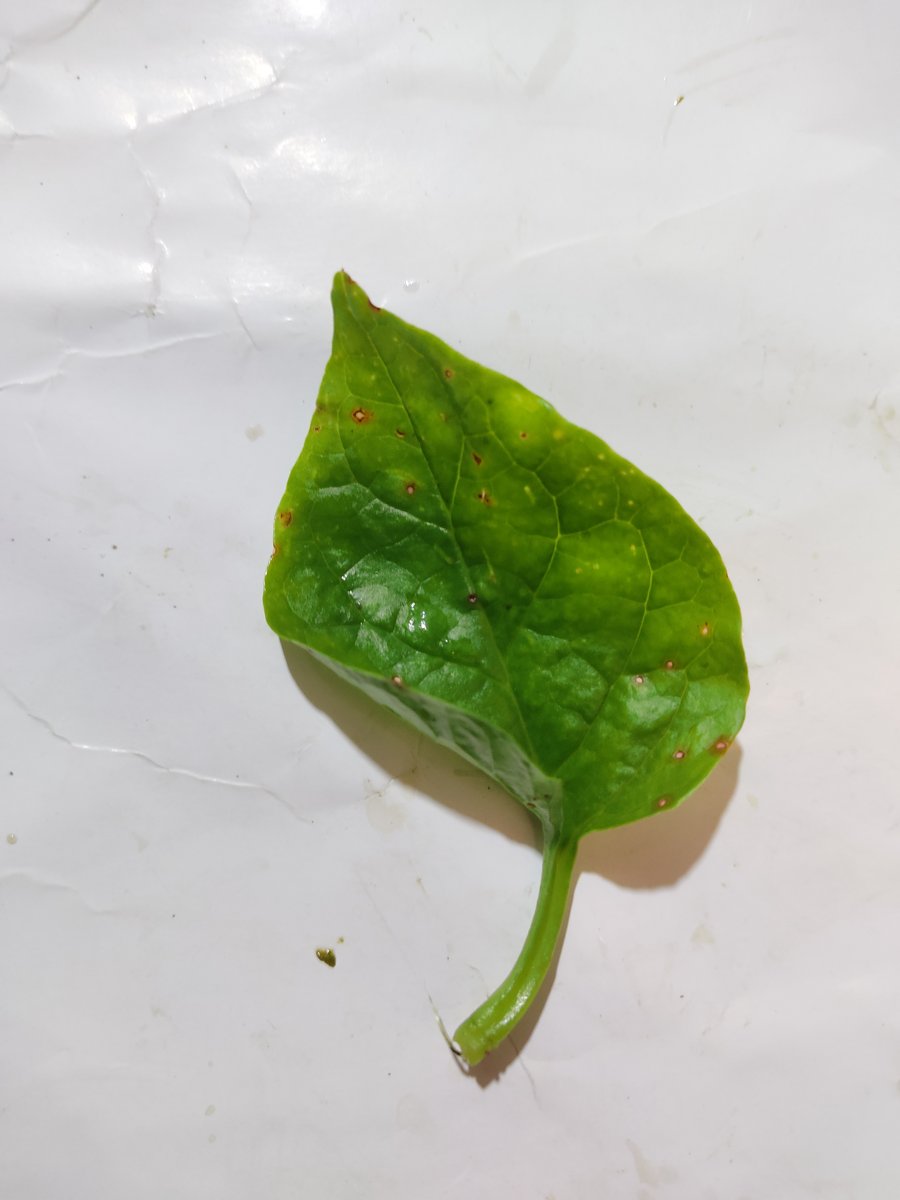
Label: Healthy-Leaf